Marcos Baghdatis

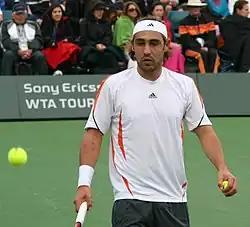
Baghdatis at Indian Wells in 2006

Baghdatis entered the Australian Open as an unseeded player, under the coaching of Guillaume Peyre, and produced an unexpected four-set victory over second-seed and world No. 3, Andy Roddick, in the fourth round. He then defeated the seventh seed Ivan Ljubičić in the quarterfinals in five sets. In the semifinals, he came back from two sets down to defeat fourth seed David Nalbandian in five. The vocal support he enjoyed from his local fans (consisting mostly of members of Melbourne's large Greek Australian community) throughout the tournament was considered one of the highlights of the tournament. In the final, Baghdatis started strongly (being a set and a break up with a chance to double break), but eventually lost to world No. 1, Roger Federer, in four sets.